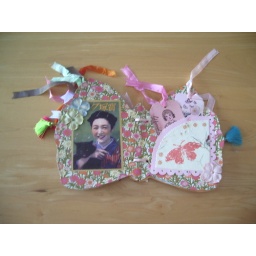
Pink page with added paper flowers and tags in the pocket